Padre Island

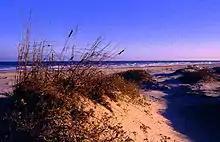
Padre Island sand dunes at sunset

Geologically speaking, Padre Island is a young island, having formed in just the last several thousand years. It is one of 300 barrier islands stretching from Maine to Mexico. These natural barrier islands act to protect the mainland from the direct onslaught of storms.